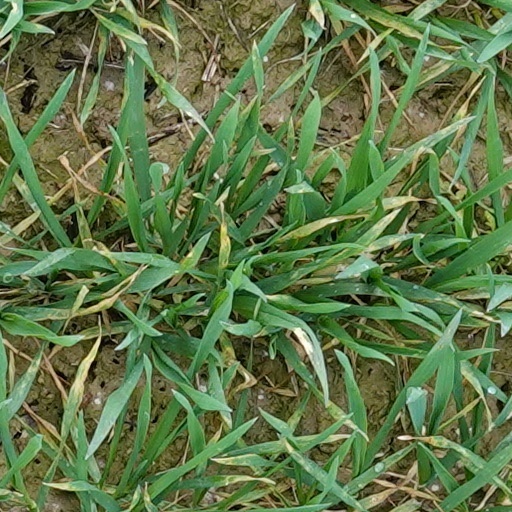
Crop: wheat